Chinese checkers

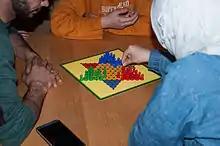
A three-player game

In a three-player game, all players control either one or two sets of pieces each. If one set is used, pieces race across the board into empty, opposite corners. If two sets are used, each player controls two differently colored sets of pieces at opposite corners of the star.